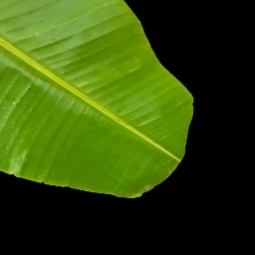
Label: Healthy